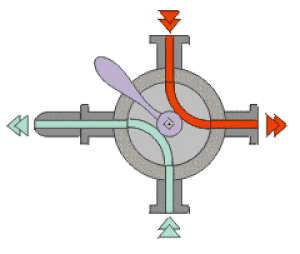
Cette animation montre le principe du robinet à 4 voies, de Denis Papin. Ce système, permet de distribuer le vide, alternativement, dans un cylindre situé à gauche, puis dans un cylindre situé à droite. Il est à ma connaissance le premier système de distribution connu. Il fut mis en oeuvre par Denis Papin, devant la Royal Society de Londres, vers 1683, pour faire fonctionner sa ""machine à transporter au loin la force des rivières""."
Denis Papin, né à Chitenay dans le Blésois le 22 août 1647 et mort à Londres le 26 août 1713, est un physicien, mathématicien et inventeur français, connu notamment pour ses travaux sur la machine à vapeur.